Portuguese conquest of Goa

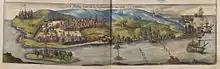
Depiction of Goa in "Civitates Orbis Terrarum" by Georg Braun

To secure control of Goa, it was necessary to take the fort Pulad Khan had constructed on the east side of the island, about 6 km from Goa, guarding a pontoon bridge that allowed his troops to cross over from the mainland.